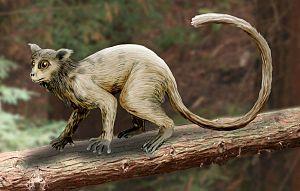
L'ordre des Primates constituerait l'une des plus anciennes lignées de mammifères placentaires, dont l'apparition daterait de 80 à 65 millions d'années. Issus d'un ancêtre vraisemblablement insectivore qui évoluait au Crétacé supérieur, les Primates ont connu une radiation évolutive importante tout au long du Cénozoïque. Plusieurs divergences successives ont conduit à la formation des cinq grands ensembles de primates actuels : les lémuriens, les loris et galagos, les tarsiers, les singes du Nouveau Monde, et ceux de l'Ancien Monde.